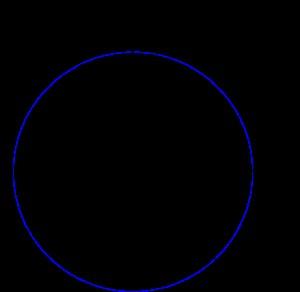
La perspective isométrique est une méthode de représentation en perspective dans laquelle les trois directions de l'espace sont représentées avec la même importance, d'où le terme.